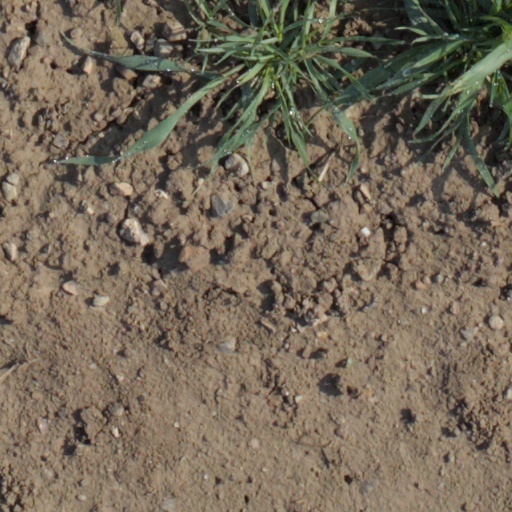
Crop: wheat